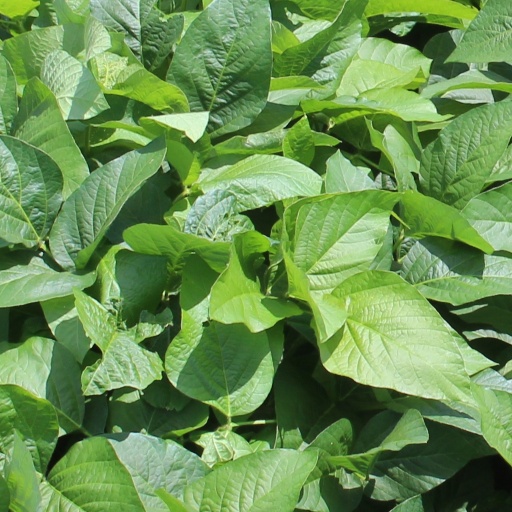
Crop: soybean